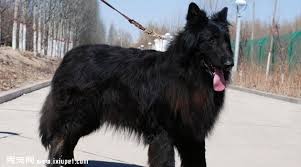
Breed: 227-n000070-groenendael